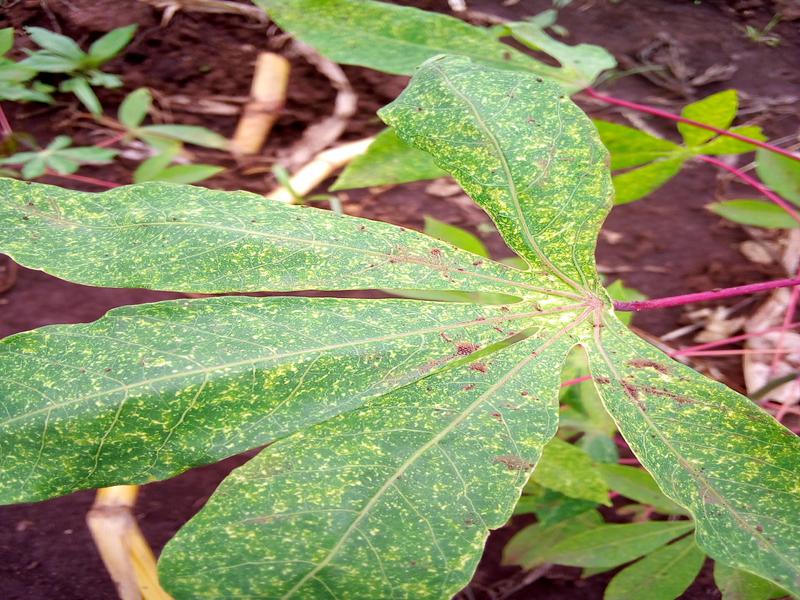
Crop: cassava
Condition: green_mottle